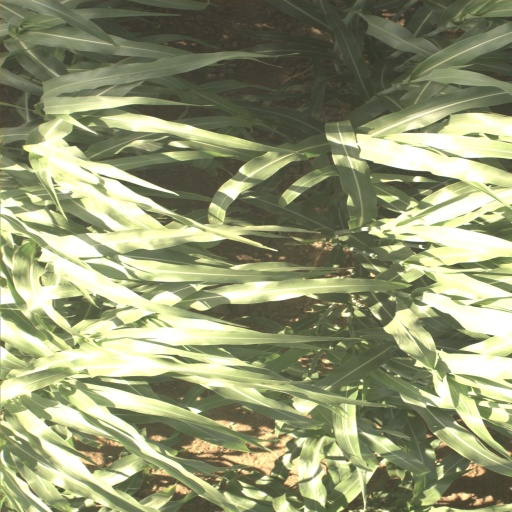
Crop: sorghum